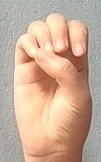
ASL sign: E